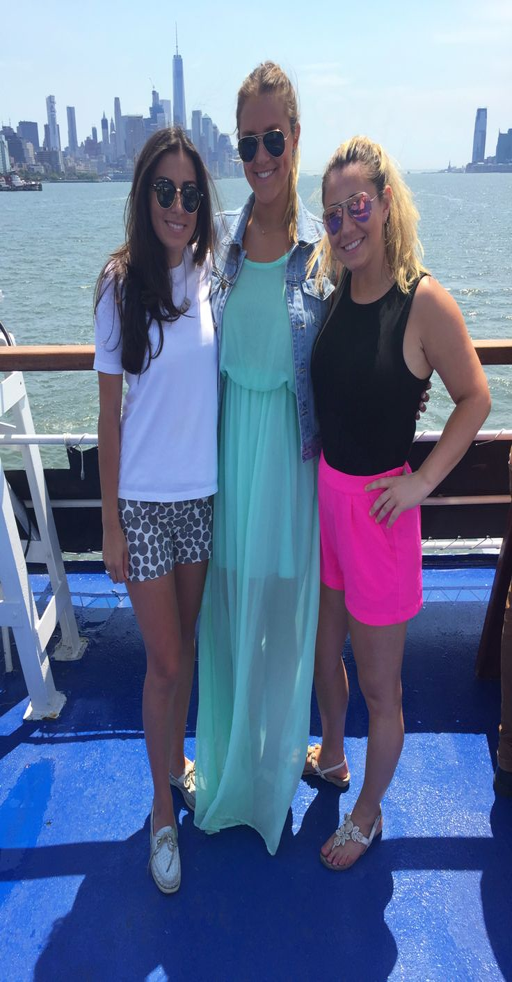
sisters who intern together , stay together !